Romanian High School of Bitola

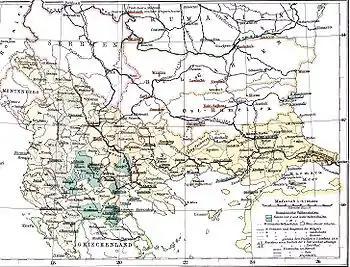
Map of the Romanian schools for Aromanians and Megleno-Romanians in the Ottoman Empire as of 1886. Bitola is labelled as "Monastir", and later relevant Grevena as "Grewena".

Starting from the second half of the 19th century, the city of Bitola ( or), then in the Ottoman Empire and now in North Macedonia, was the most important cultural center of the Aromanians, a scattered Romance-speaking ethnic group. Throughout the 19th century, Bitola had the largest urban population of Aromanians in their native Balkans, with an estimated 10,000 to 18,000 Aromanians out of a total population of 40,000–50,000. Bitola thus gained the title of "New Moscopole", Moscopole being a former metropolis that had great importance to the economic and cultural life of the Aromanians prior to its destruction.